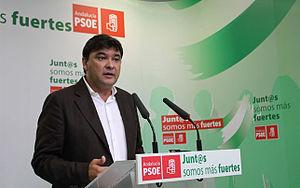
Gabriel Cruz Santana, né le 5 janvier 1964 à Minas de Riotinto, est un homme politique espagnol membre du Parti socialiste ouvrier espagnol.